Sampson Brass

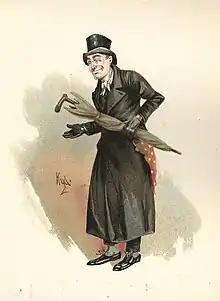
Sampson Brass by 'Kyd' (1890)

Sampson Brass is a fictional character in the 1841 novel "The Old Curiosity Shop" by Charles Dickens. He is a corrupt attorney who affects feeling for his clients, whom he then cheats. Among his clients is the villainous Daniel Quilp, the novel's antagonist. From Bevis Marks in the city of London, he assists Quilp in fraudulently gaining possession of Nell's grandfather's house, plots against Kit Nubbles, and hires and then dismisses Dick Swiveller.